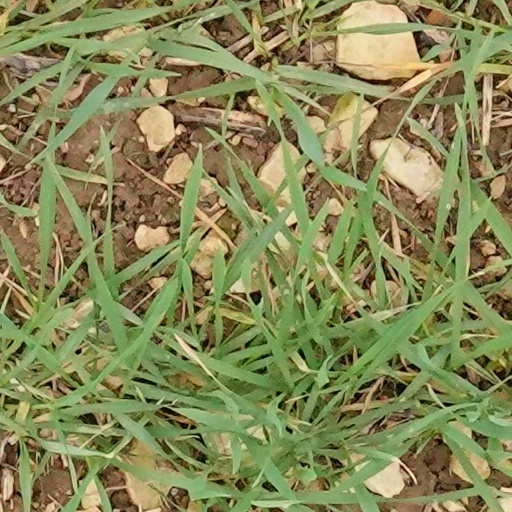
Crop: wheat